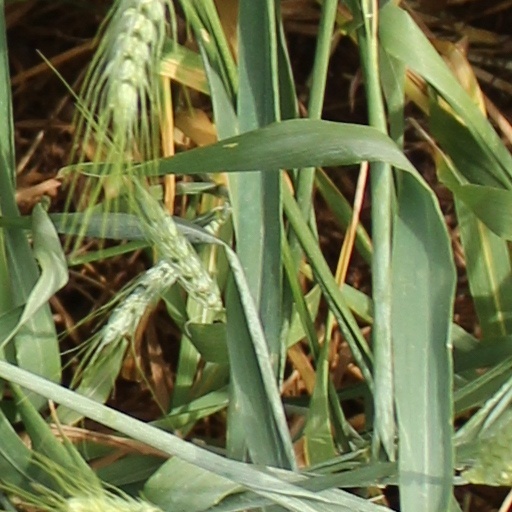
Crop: wheat